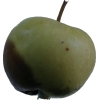
Label: Apple 12